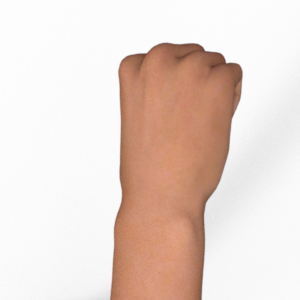
Label: rock